William Chisholm (died 1593)

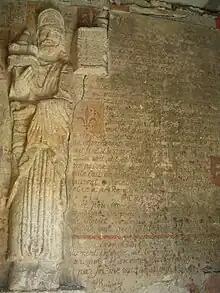
Statue of William Chisholm at Crestet

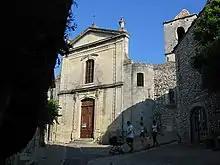
Saint-Quenin cathedral, Vaison-la-Romaine

William Chisholm (called II in some biographies; died 26 September 1593), bishop of Dunblane and bishop of Vaison, was a son of James Chisholm of Cromlix, and nephew to William Chisholm (I), bishop of Dunblane from 1527 to 1564, to whom he was appointed coadjutor by a brief of Pope Pius IV dated 1 June 1561.